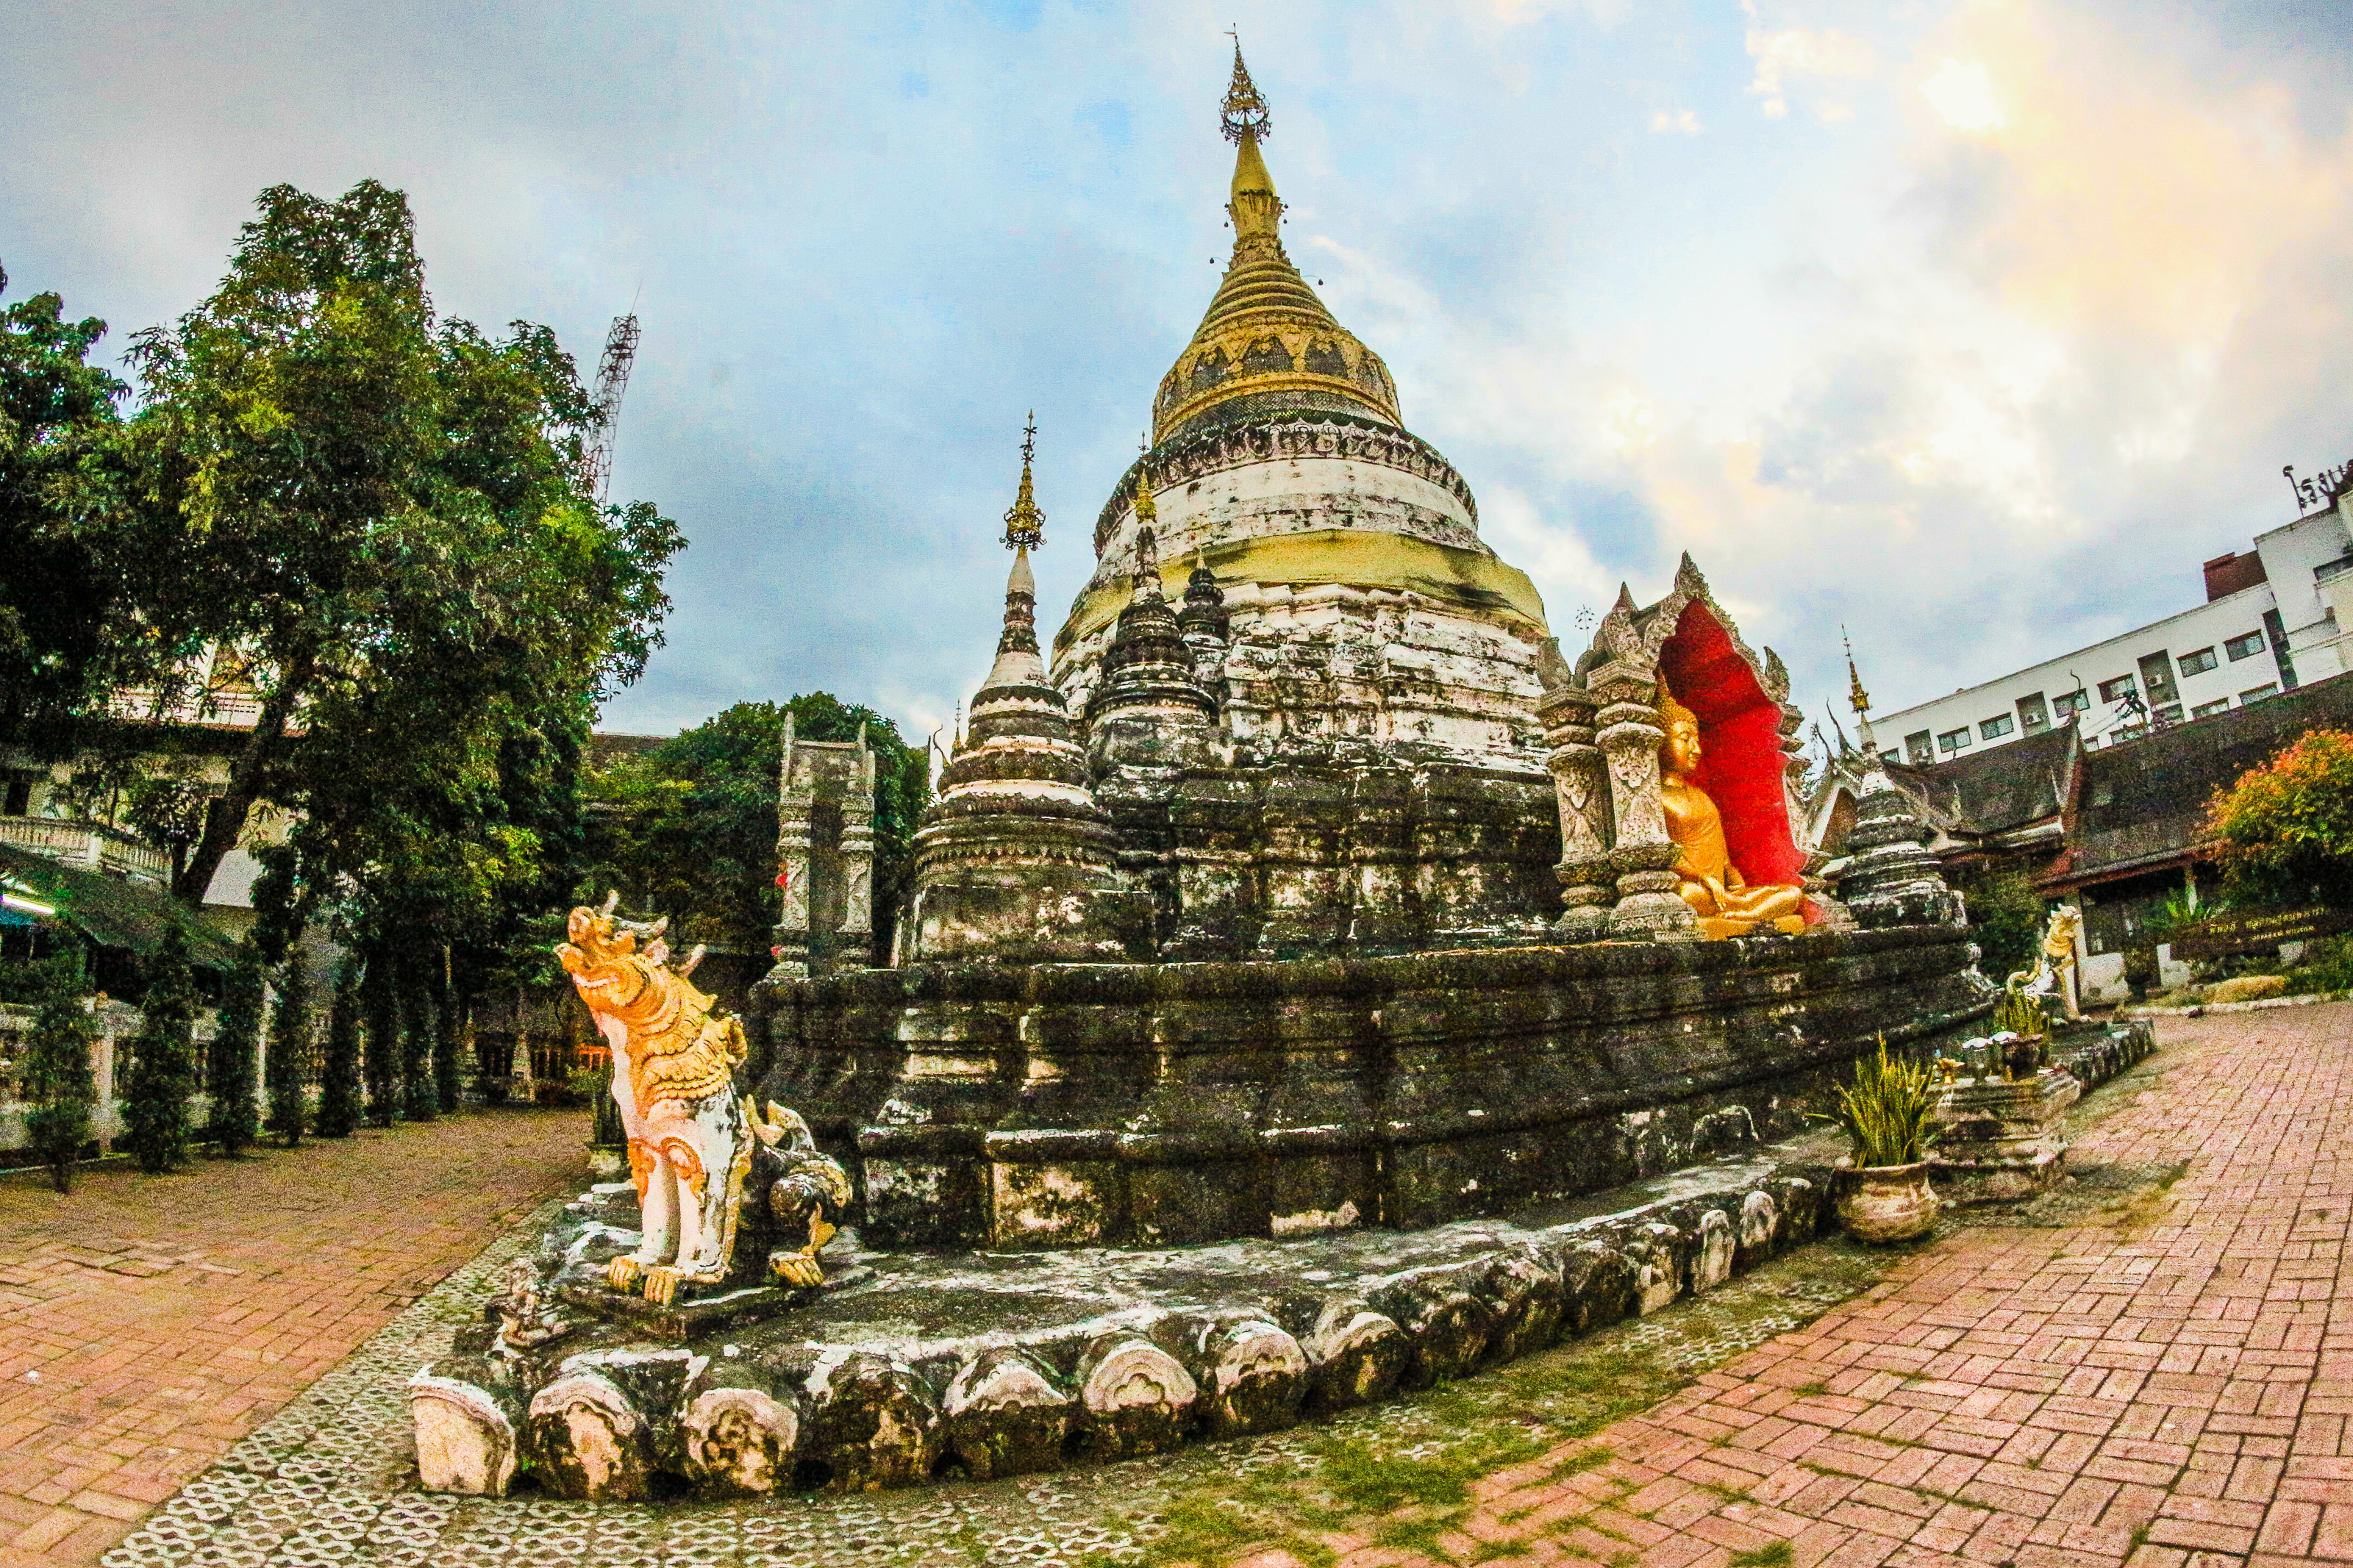
thailand, temple, buddhism, culture, travel, architecture, religion, asia, chiangmai, landmark, ancient, wat, traditional, thai, art, asian, tourism, buddha, buddhist, building, religious, beautiful, gold, statue, history, pagoda, background, chiang mai, sculpture, place of worship, historic site, sky, photography, hindu temple, ancient history, tourist attraction